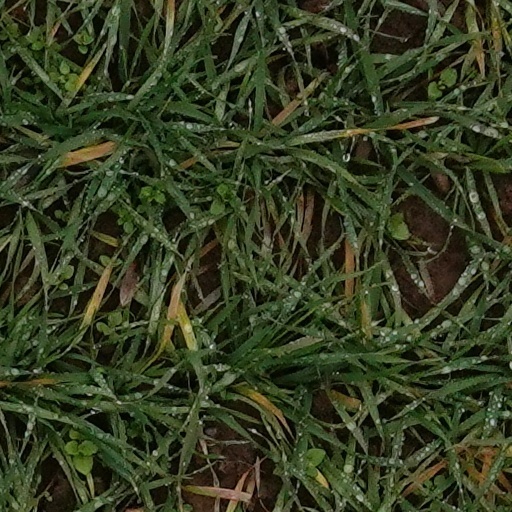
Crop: wheat